The Defence of Duffer's Drift

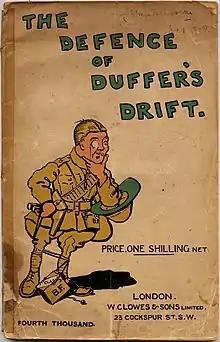
Front cover, with the initials "B. F."

The Defence of Duffer's Drift is a short 1904 book by the British Army officer Ernest Swinton.